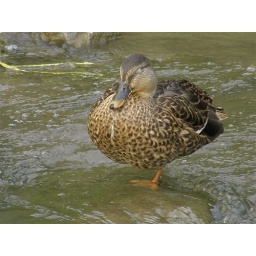
Duck asleep on rock in river